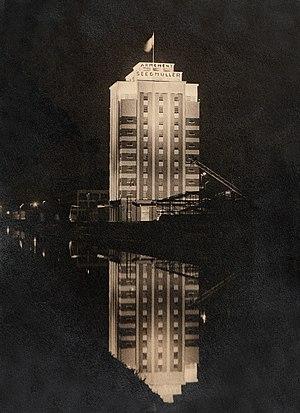
Ancien silo de l'Armement Seegmüller à Strasbourg, le 14 juillet 1935.
Gustave Umbdenstock, né à Colmar le 24 décembre 1866 et mort à Paris le 16 novembre 1940, est un architecte français.